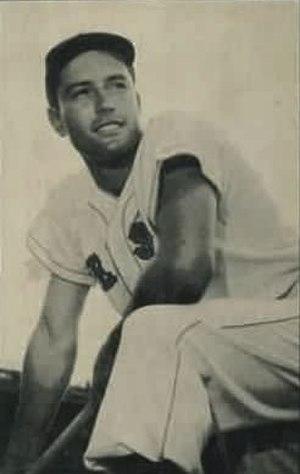
James Anthony Piersall est un joueur américain de baseball qui évolua en Ligue majeure de baseball de 1950 à 1967.